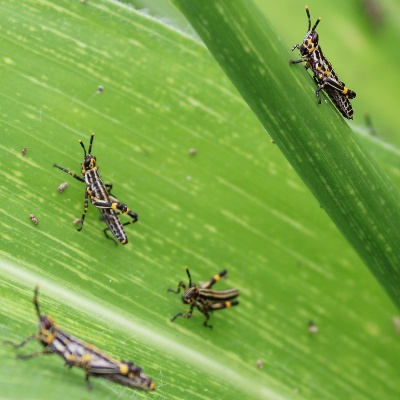
Crop: Maize
Condition: grasshoper